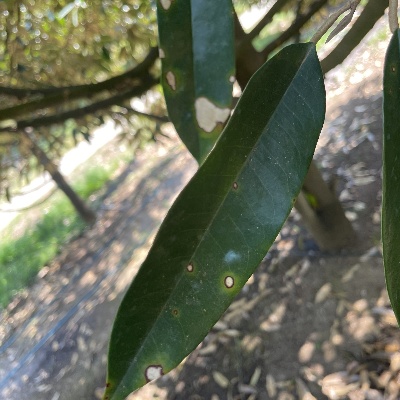
Label: Leaf_Phomopsis